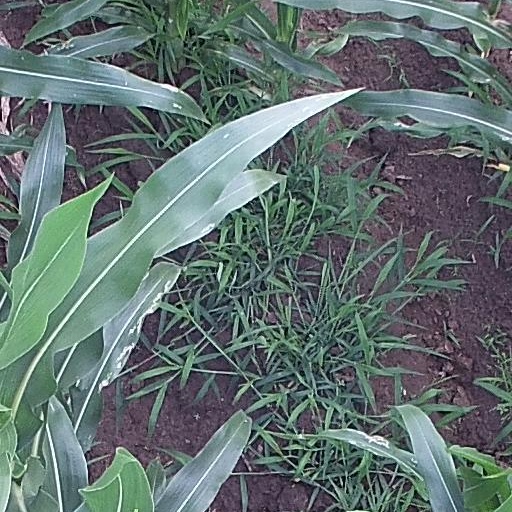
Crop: maize; corn